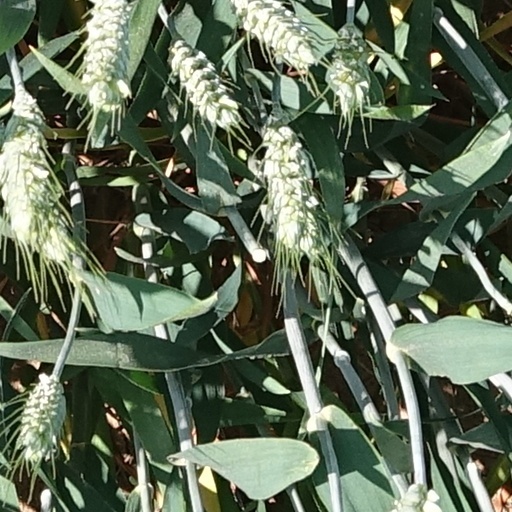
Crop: wheat